Bentonville, Arkansas

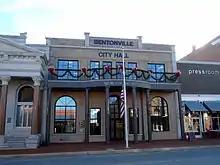
Bentonville City Hall at 117 W. Central

Over of city parks throughout the city offer educational, recreational and outdoors opportunities to park visitors. The largest park surrounds Lake Bella Vista and includes a popular perimeter fitness trail and disc golf course. Memorial park features the Melvin Ford Aquatic Center as well as baseball, basketball, tennis, volleyball, skateboard, softball and soccer facilities. The four baseball fields at Merchants Baseball Park have hosted the Bentonville Youth Baseball League since its inception in 1954. Park Springs Park was created in the 1890s following the discovery of two springs with purported healing powers. The Burns Arboretum/Nature Trail was added in 1996 and includes a State Champion tree.